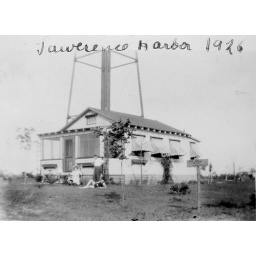
A bungalow at Laurence Harbor It's in front of the water tower on a rise.